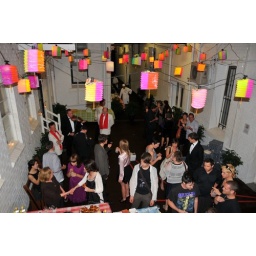
Meeting at the bar in the corridor of lanterns